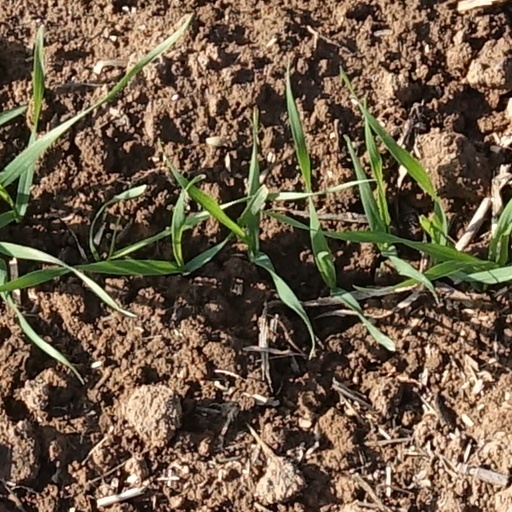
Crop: wheat